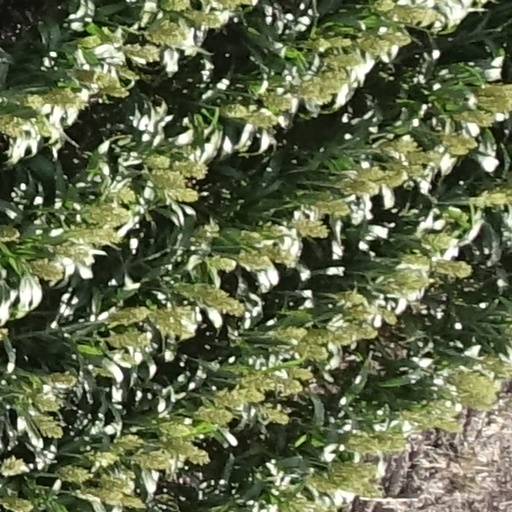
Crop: sorghum